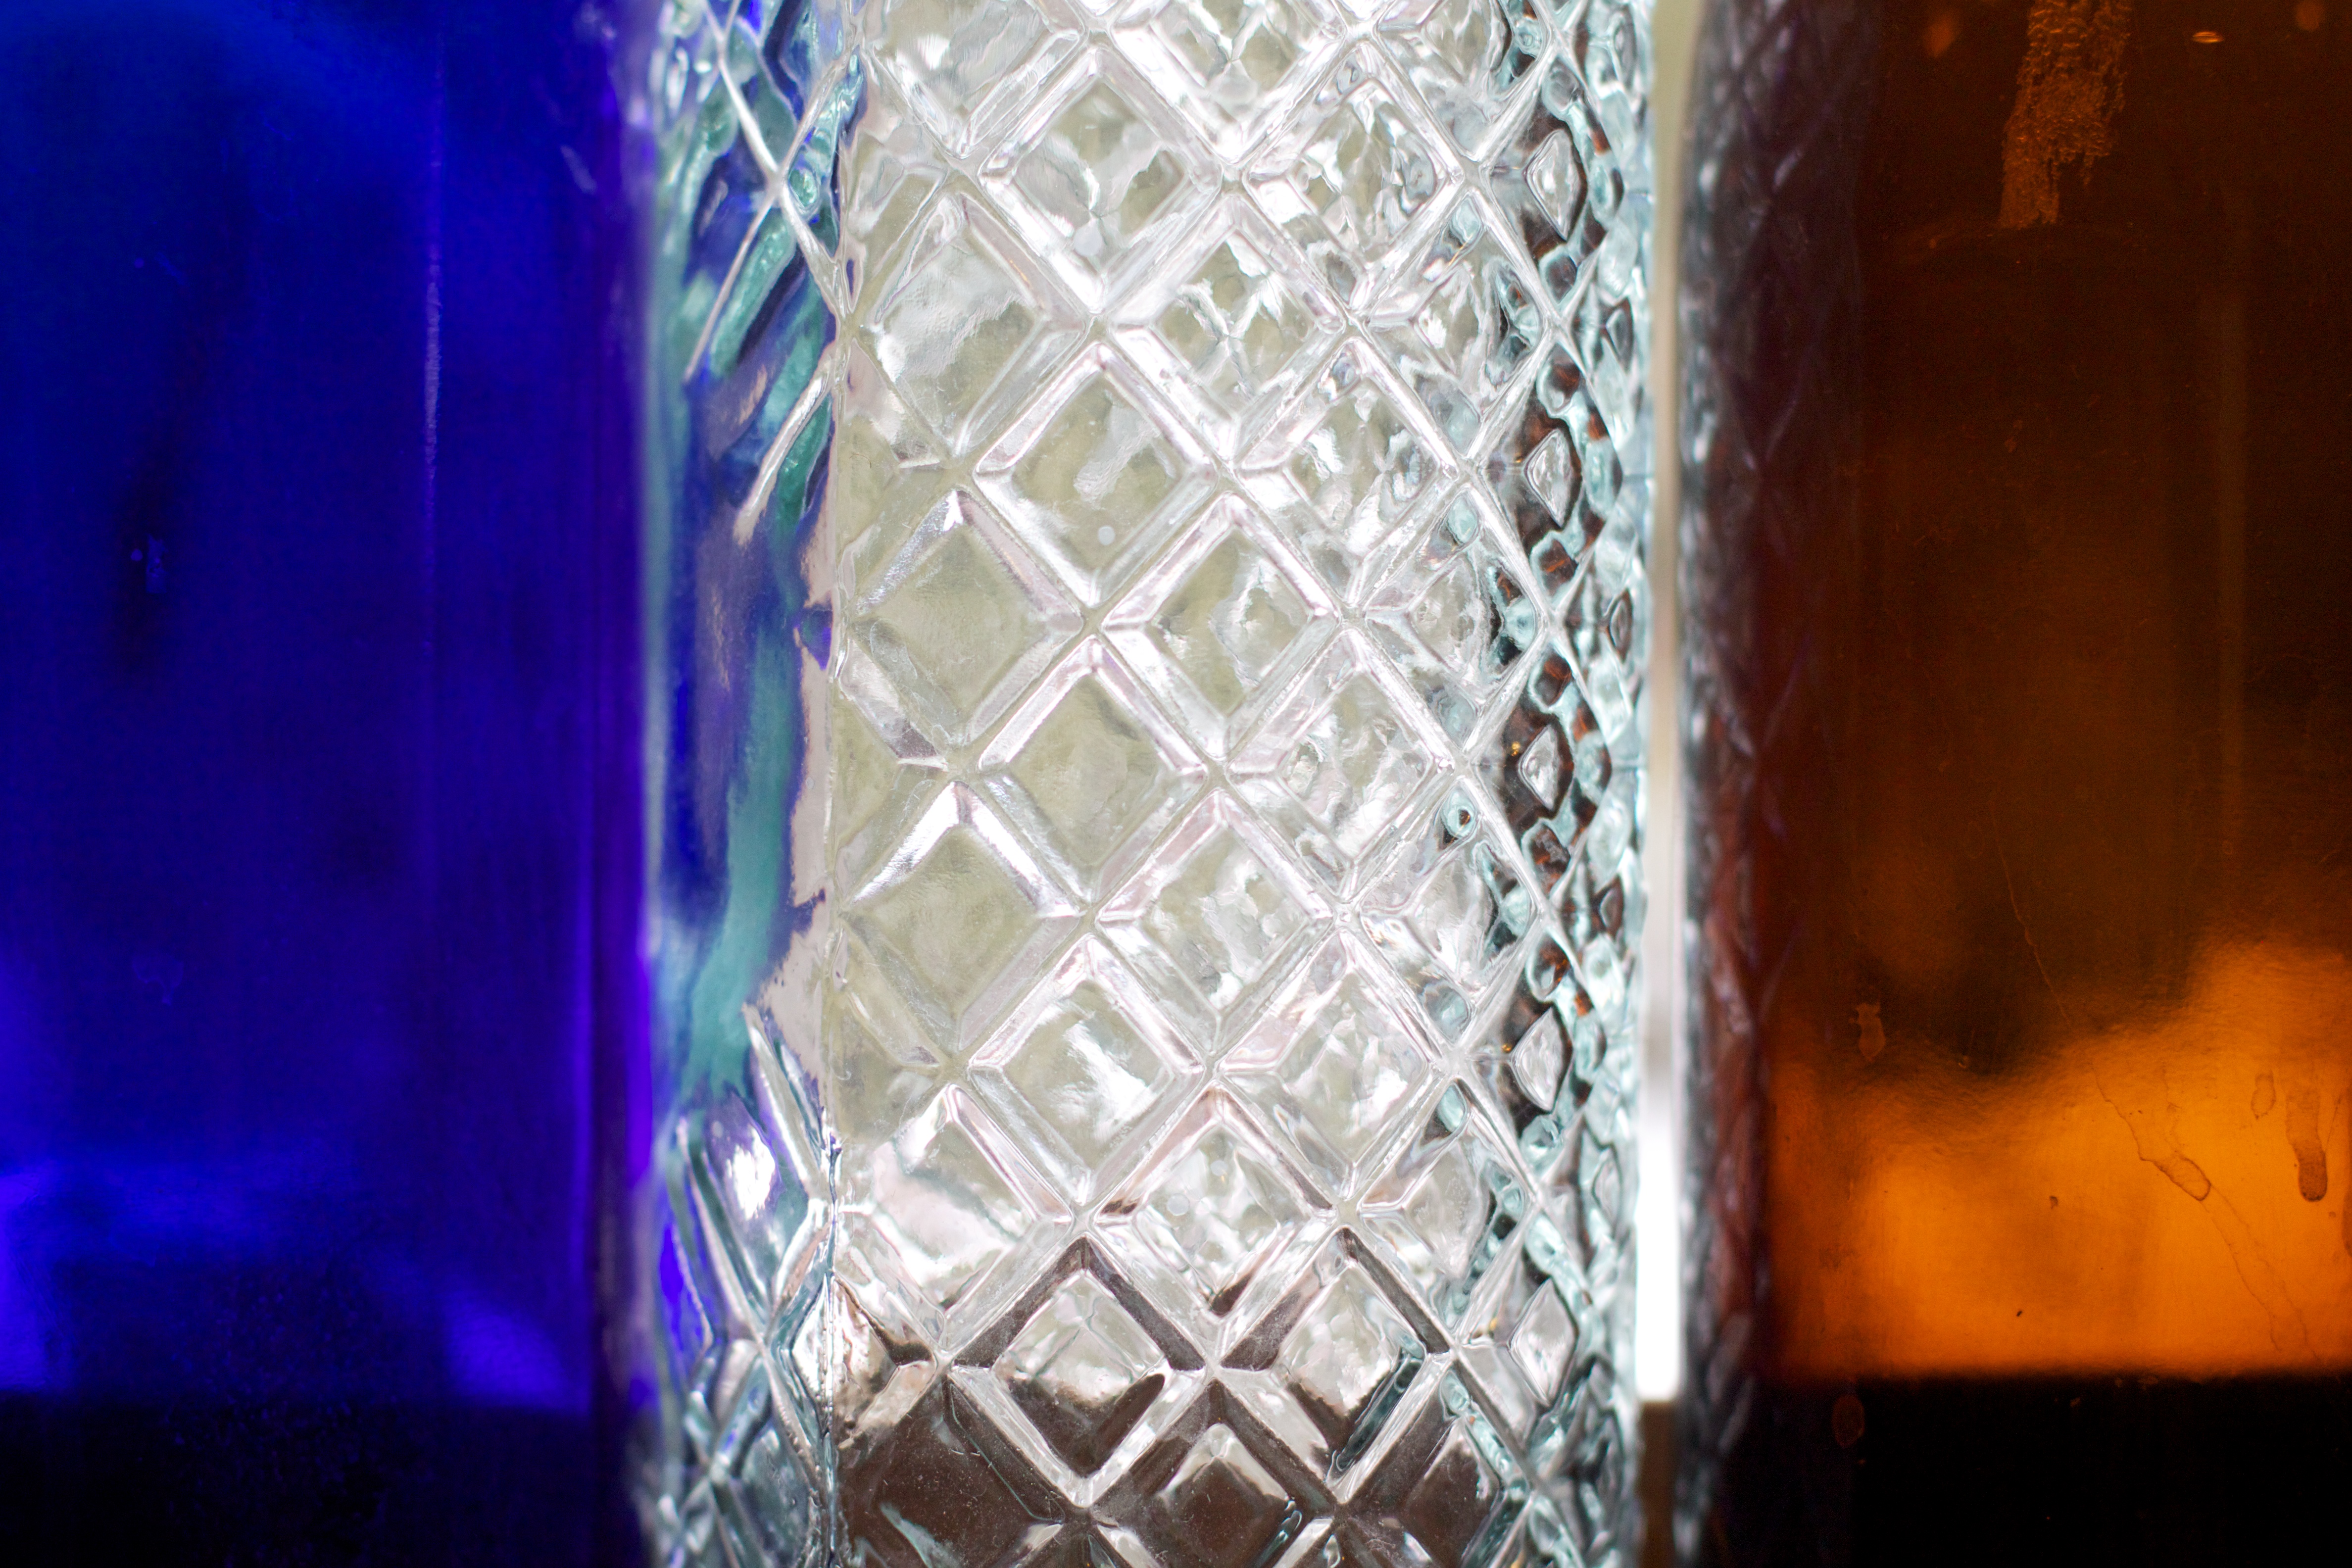
light, glass, reflection, color, blue, lighting, material